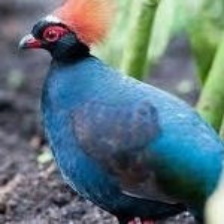
Species: CRESTED WOOD PARTRIDGE
Scientific name: ROLLULUS ROULOUL
ImageNet parent category: partridge